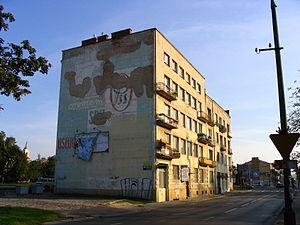
Ancien hôpital juif de la rue Warszawska, où les nazis on tué des centaines de personnes Polski: Były żydowski szpital przy ul. Warszawskiej, w którym Niemcy wymordowali setki ludzi
Le ghetto de Kielce était un ghetto pour les Juifs créé en 1941 par les autorités allemandes nazies dans la ville de Kielce, en Pologne occupée.